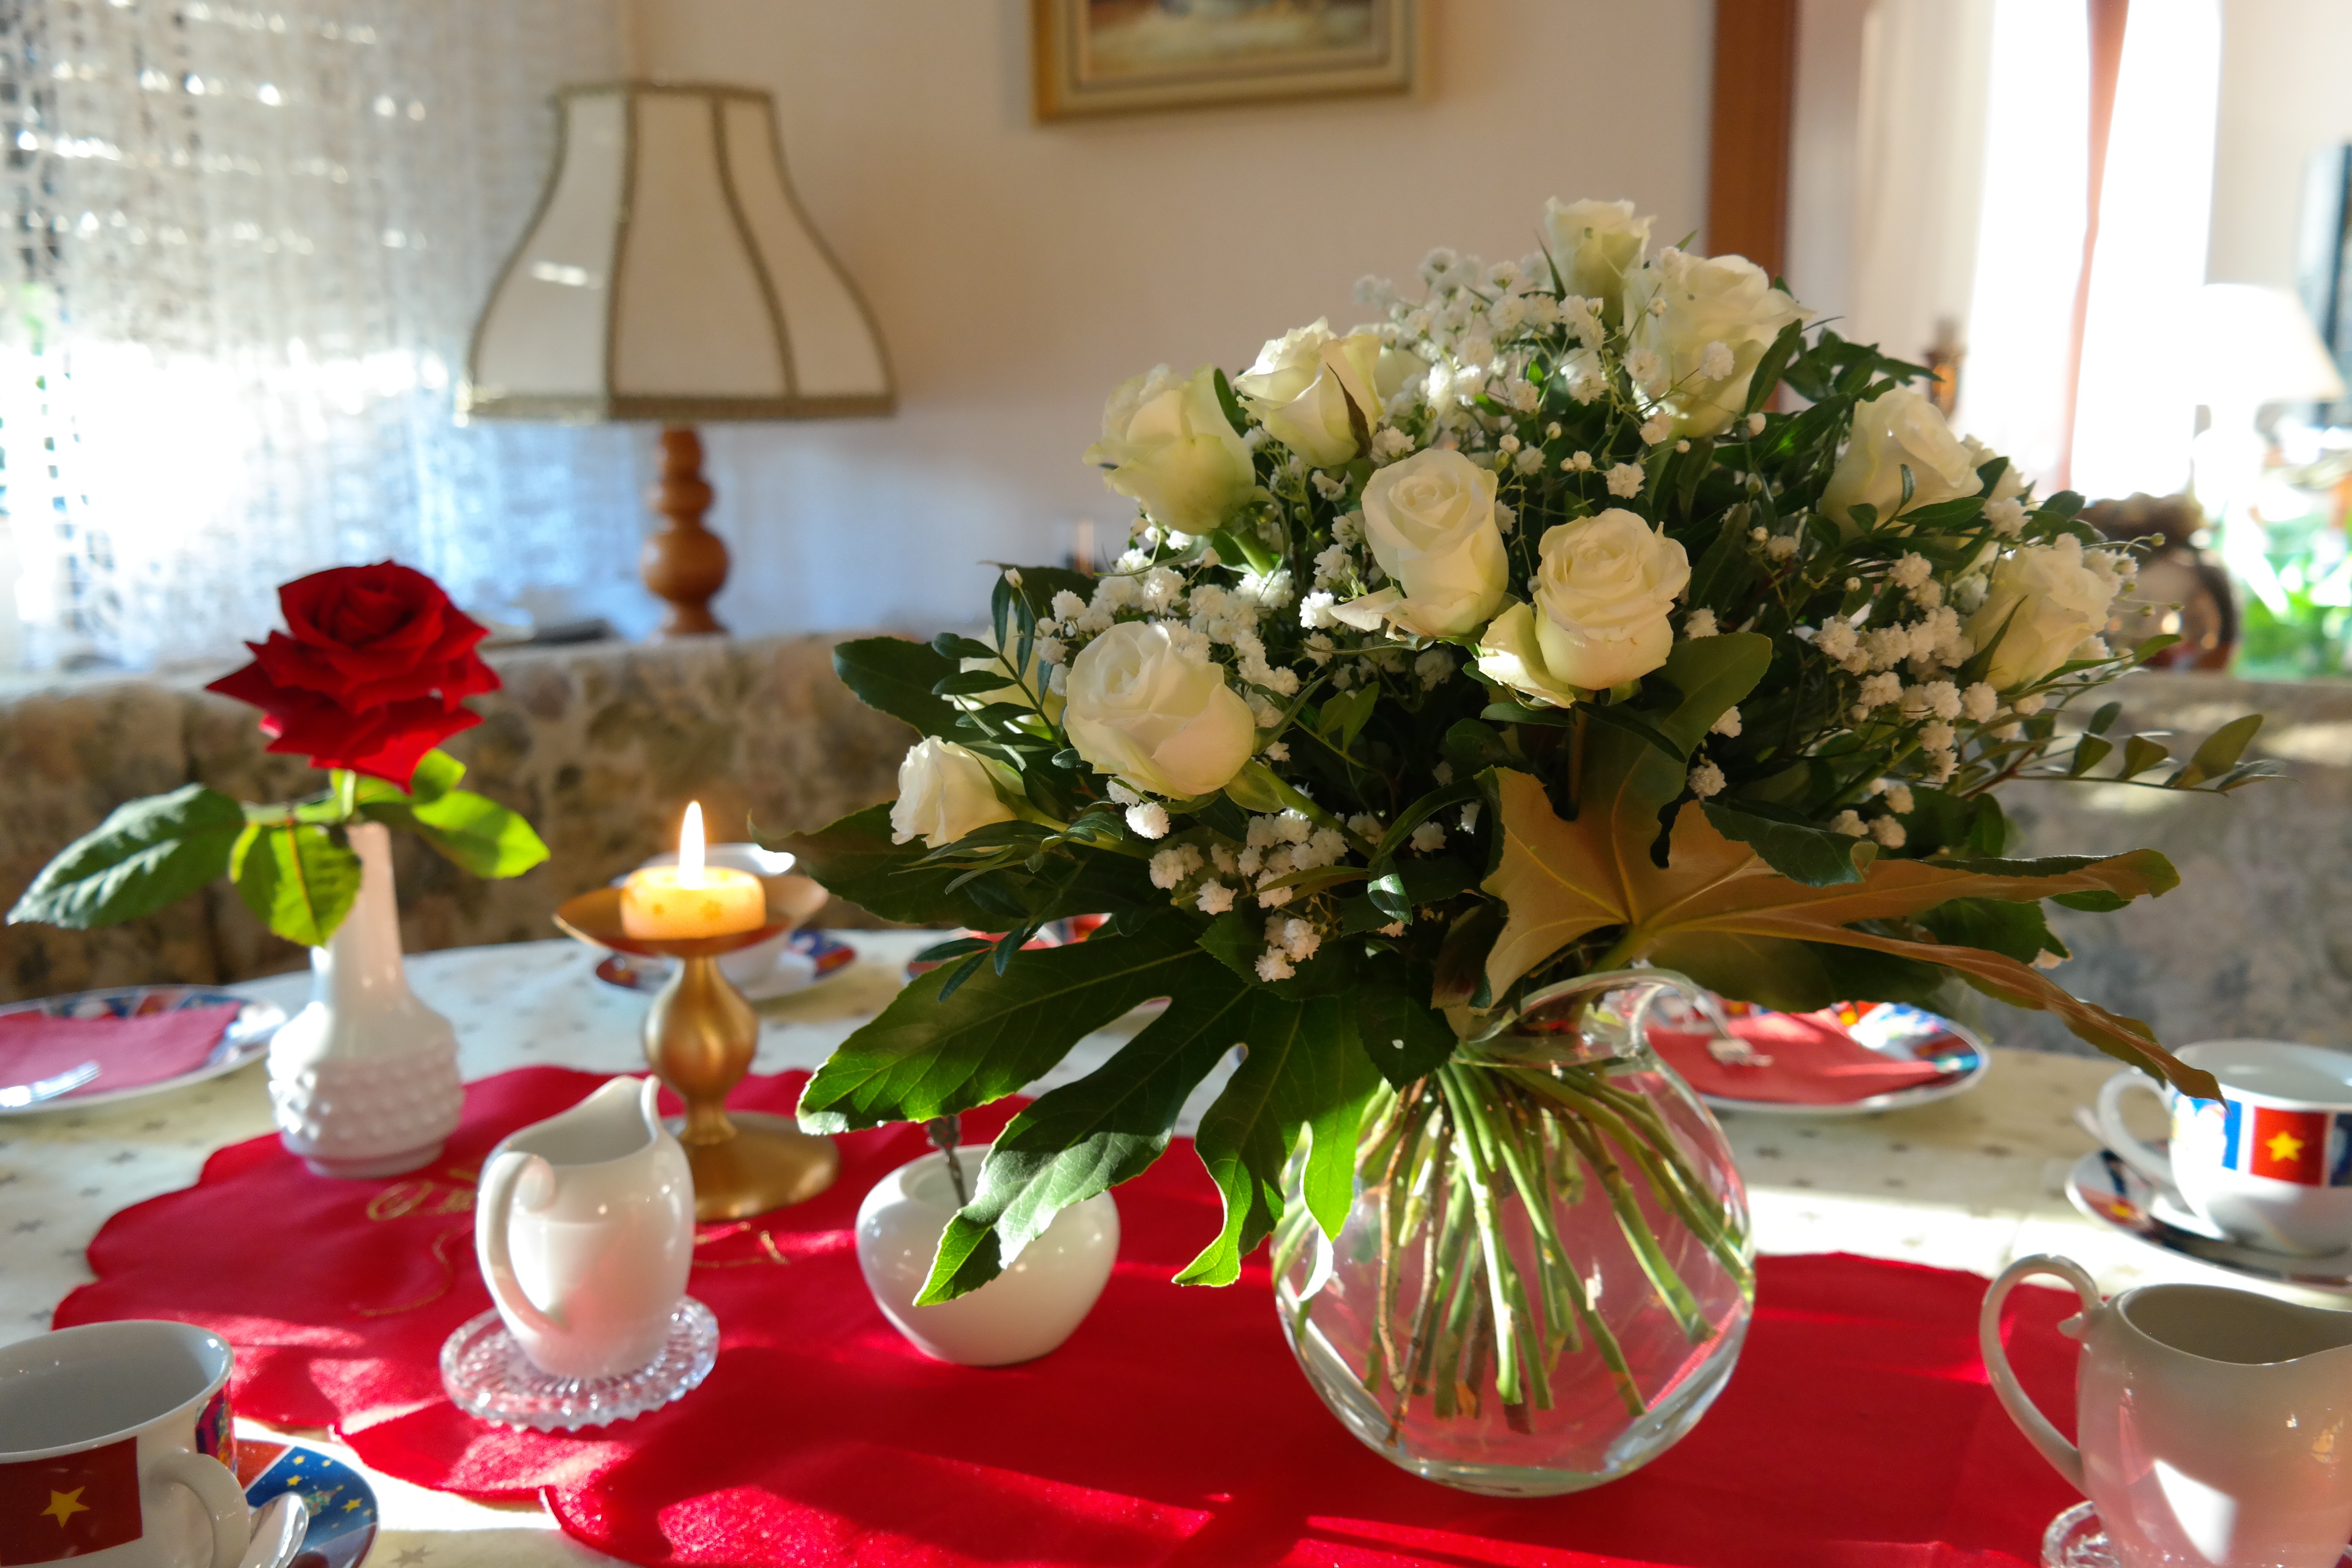
table, plant, flower, bloom, celebration, bouquet, meal, cake, coffee table, flowers, christmas decoration, roses, cover, bouquet of roses, floristry, birthday bouquet, birthday table, retail, coffee party, festivity, flower bouquet, flower vase, white roses, floral design, centrepiece, flower arranging